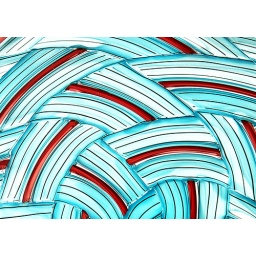
close up of detail in a glass bowl